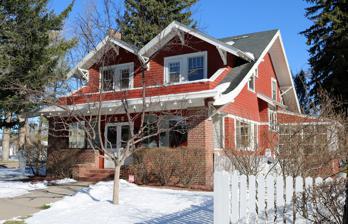
Building: Dubois Block
Country: United States of America
Year built: 1867
United States historic place Downtown Cheyenne Historic District U.S. National Register of Historic Places Location Bounded by W. Pershing Blvd., Dey Ave., W. 32nd St., and Cribbon Ave., Cheyenne, Wyoming Coordinates 41°08′44″N 104°50′05″W / 41.14556°N 104.83472°W / 41.14556; -104.83472 Area less than one acre NRHP reference No. 14000999 Added to NRHP December 2, 2014 The Dubois Block was listed on the National Register of Historic Places in 2014.  The listing included 11 contributing buildings and three non-contributing ones. It includes six houses designed by Cheyenne architect William R. Dubois . References